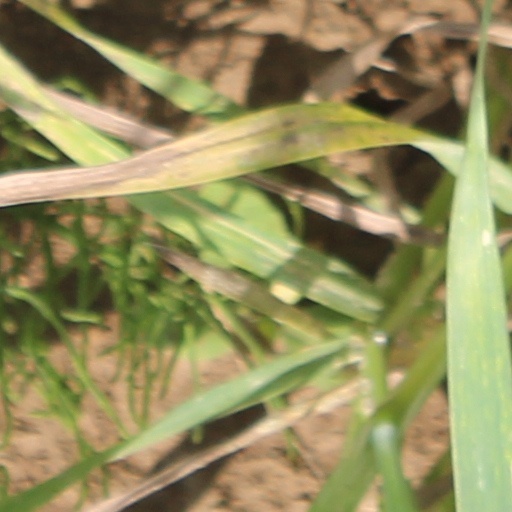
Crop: wheat